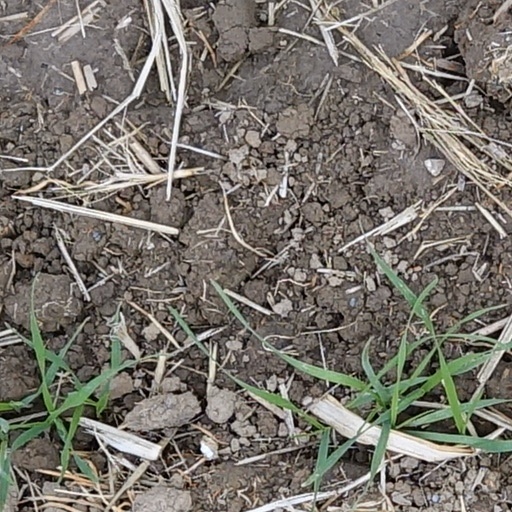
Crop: wheat